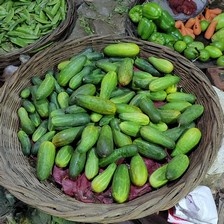
Label: cucumber